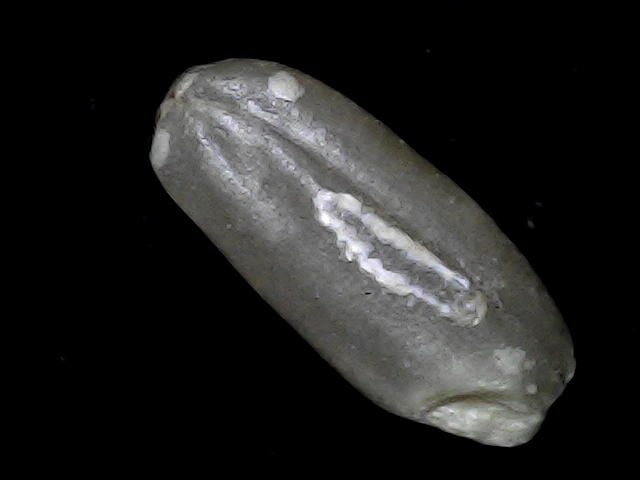
Rice variety: BD52